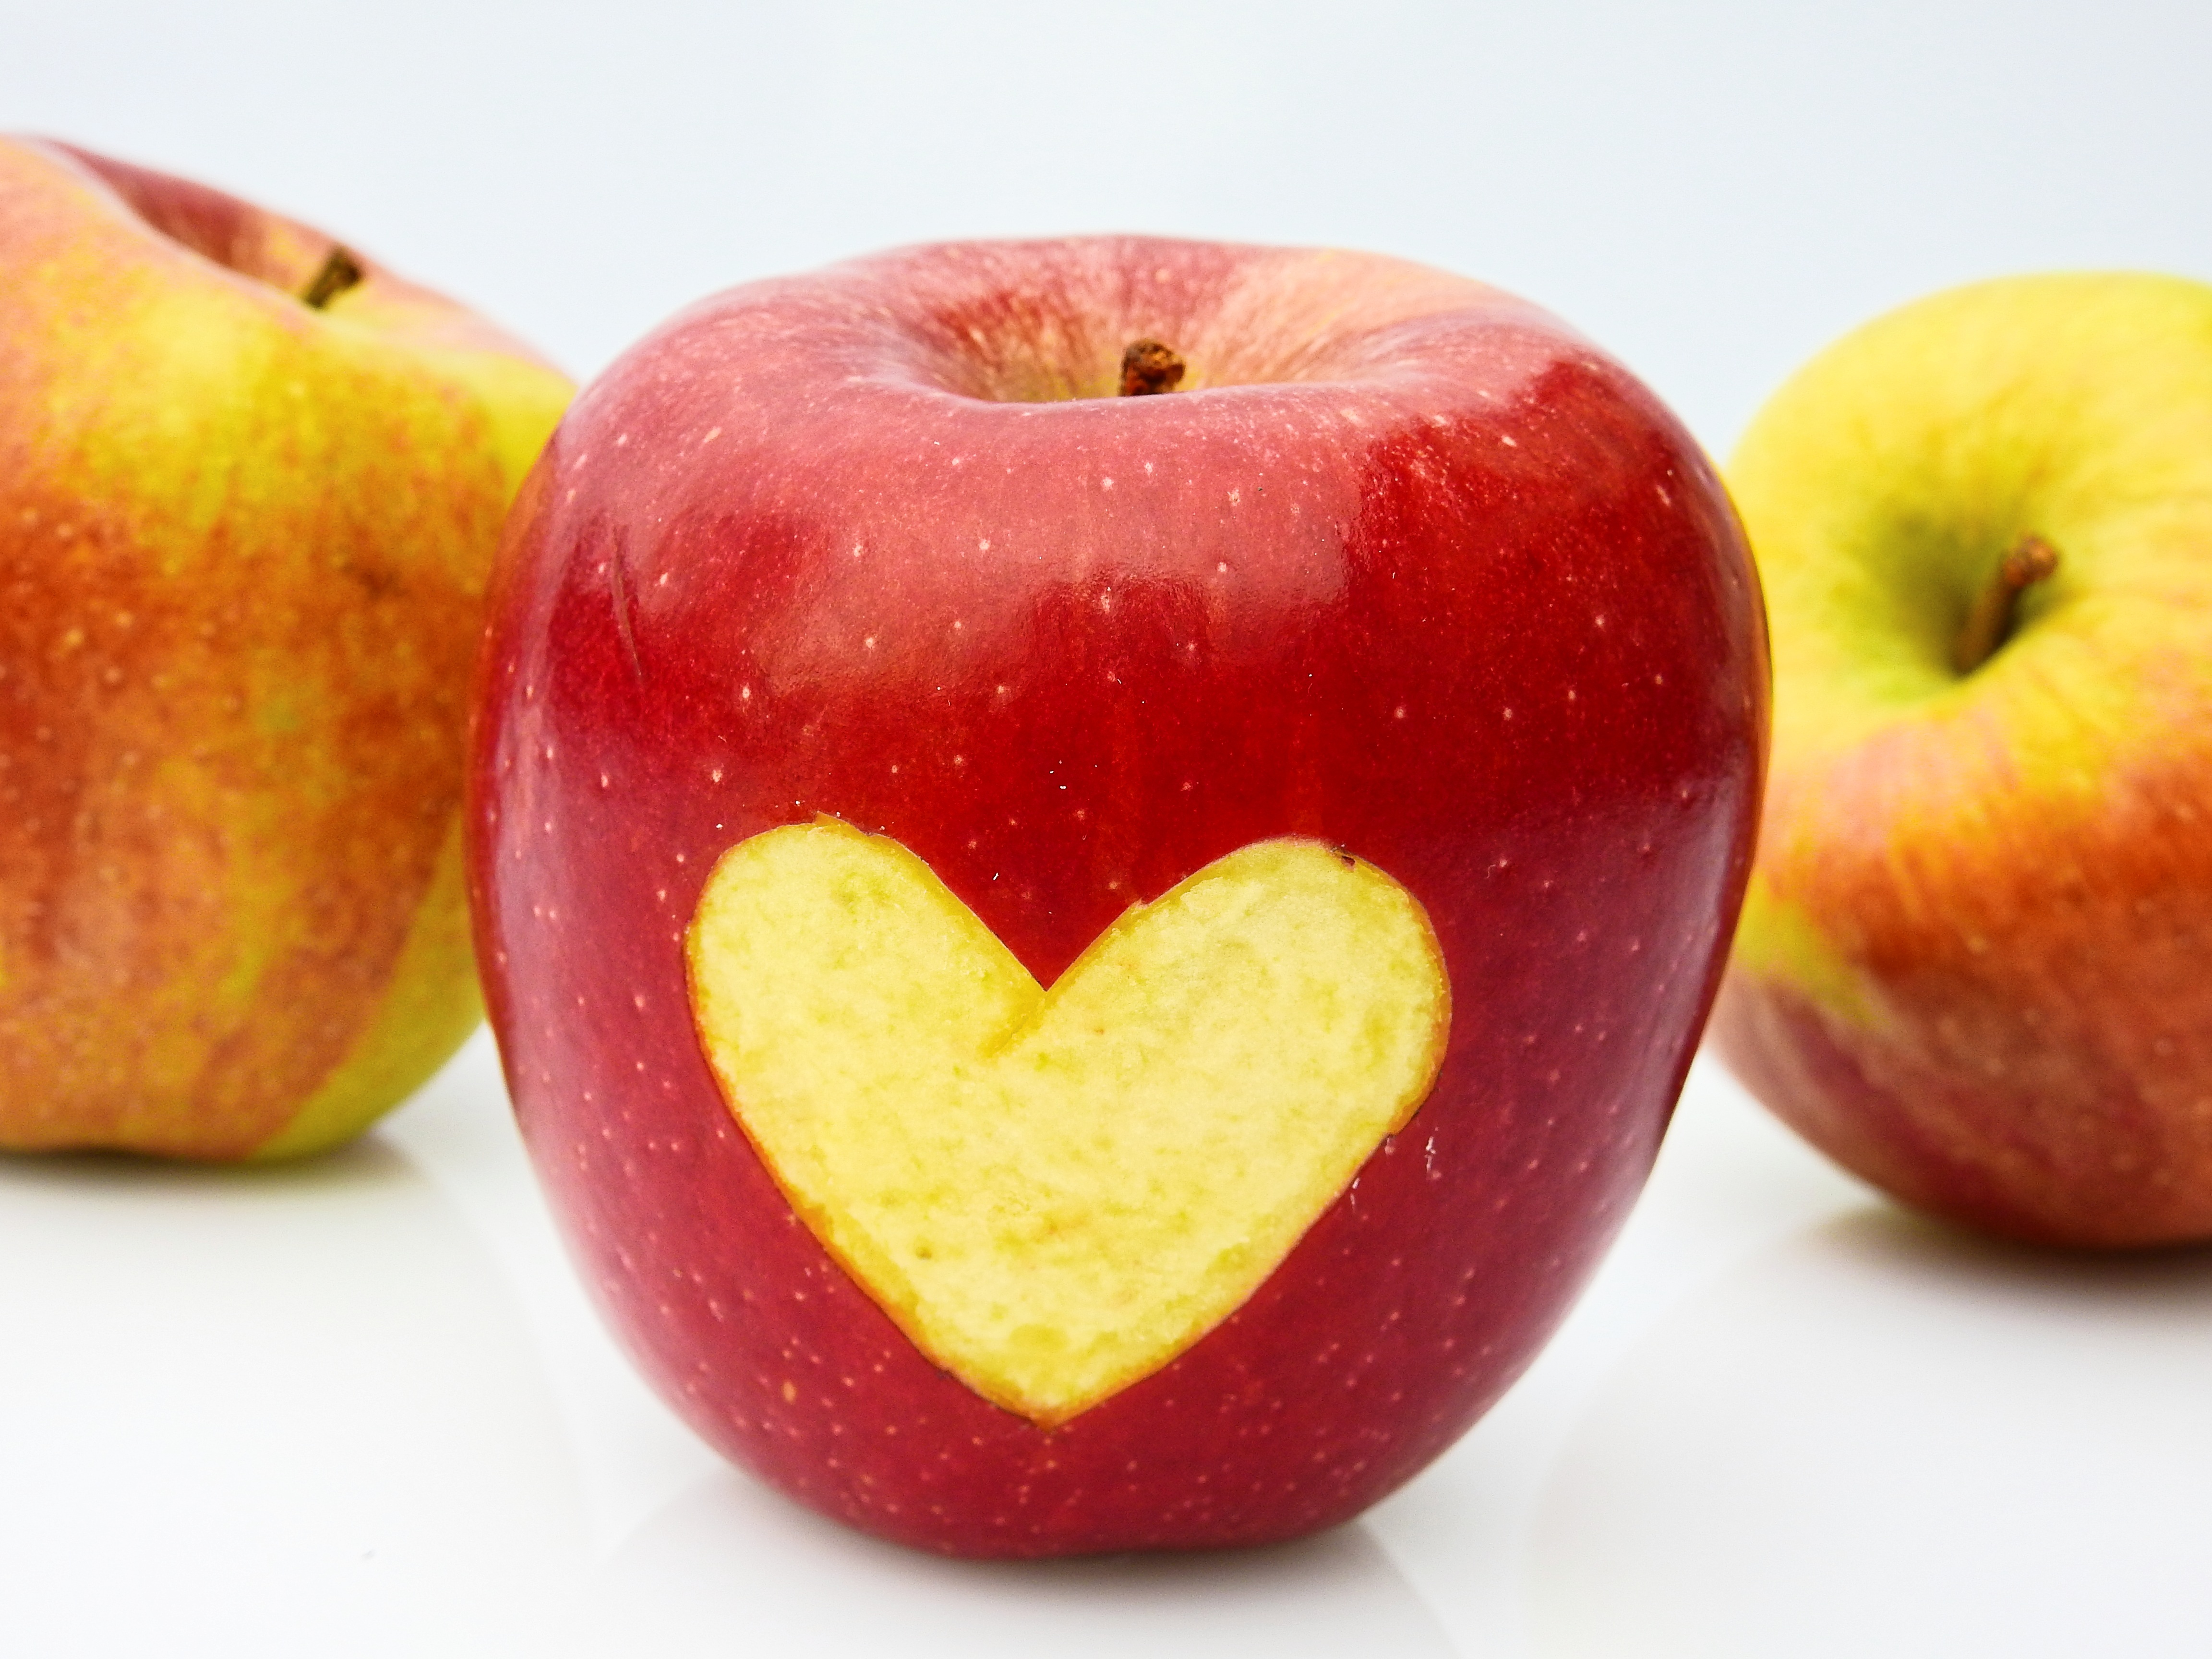
apple, plant, fruit, sweet, love, heart, food, produce, healthy, eat, delicious, nutrition, fruits, vegan, vegetarian, vitamins, frisch, flowering plant, rose family, nectarine, land plant, rose order